Leicester Square

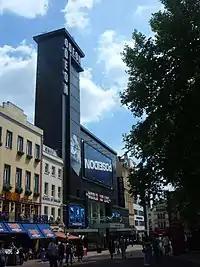
The Odeon Leicester Square in June 2006

The garden was saved by the Member of Parliament (MP) Albert Grant, who purchased the park in 1874 for £11,060 and donated it to the Metropolitan Board of Works. The title deed for the square passed to the succeeding public bodies and is now in the ownership of the City of Westminster. After the purchase, the architect James Knowles redesigned the park. A statue of William Shakespeare surrounded by dolphins was constructed in the centre. The four corner gates of the park had one bust each of famous former residents in the square: the scientist Sir Isaac Newton designed by William Calder Marshall; Sir Joshua Reynolds, the first President of the Royal Academy by Henry Weekes; John Hunter, a pioneer of surgery, by Thomas Woolner; and William Hogarth, the painter, by Joseph Durham. Ownership transferred to Westminster City Council in 1933. The most recent addition was a bronze statue of film star and director Sir Charlie Chaplin, designed by sculptor John Doubleday in 1981. On the pavement were inscribed the distances in miles to several Commonwealth countries, including Canada, Kenya and Jamaica. After the Great Outdoors refurbishment of the square, only the statue of Shakespeare still remains.